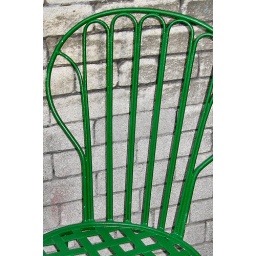
..a chair seen at the Green Goddess Cafe during my Farmer's market in Fernwood Tuesday